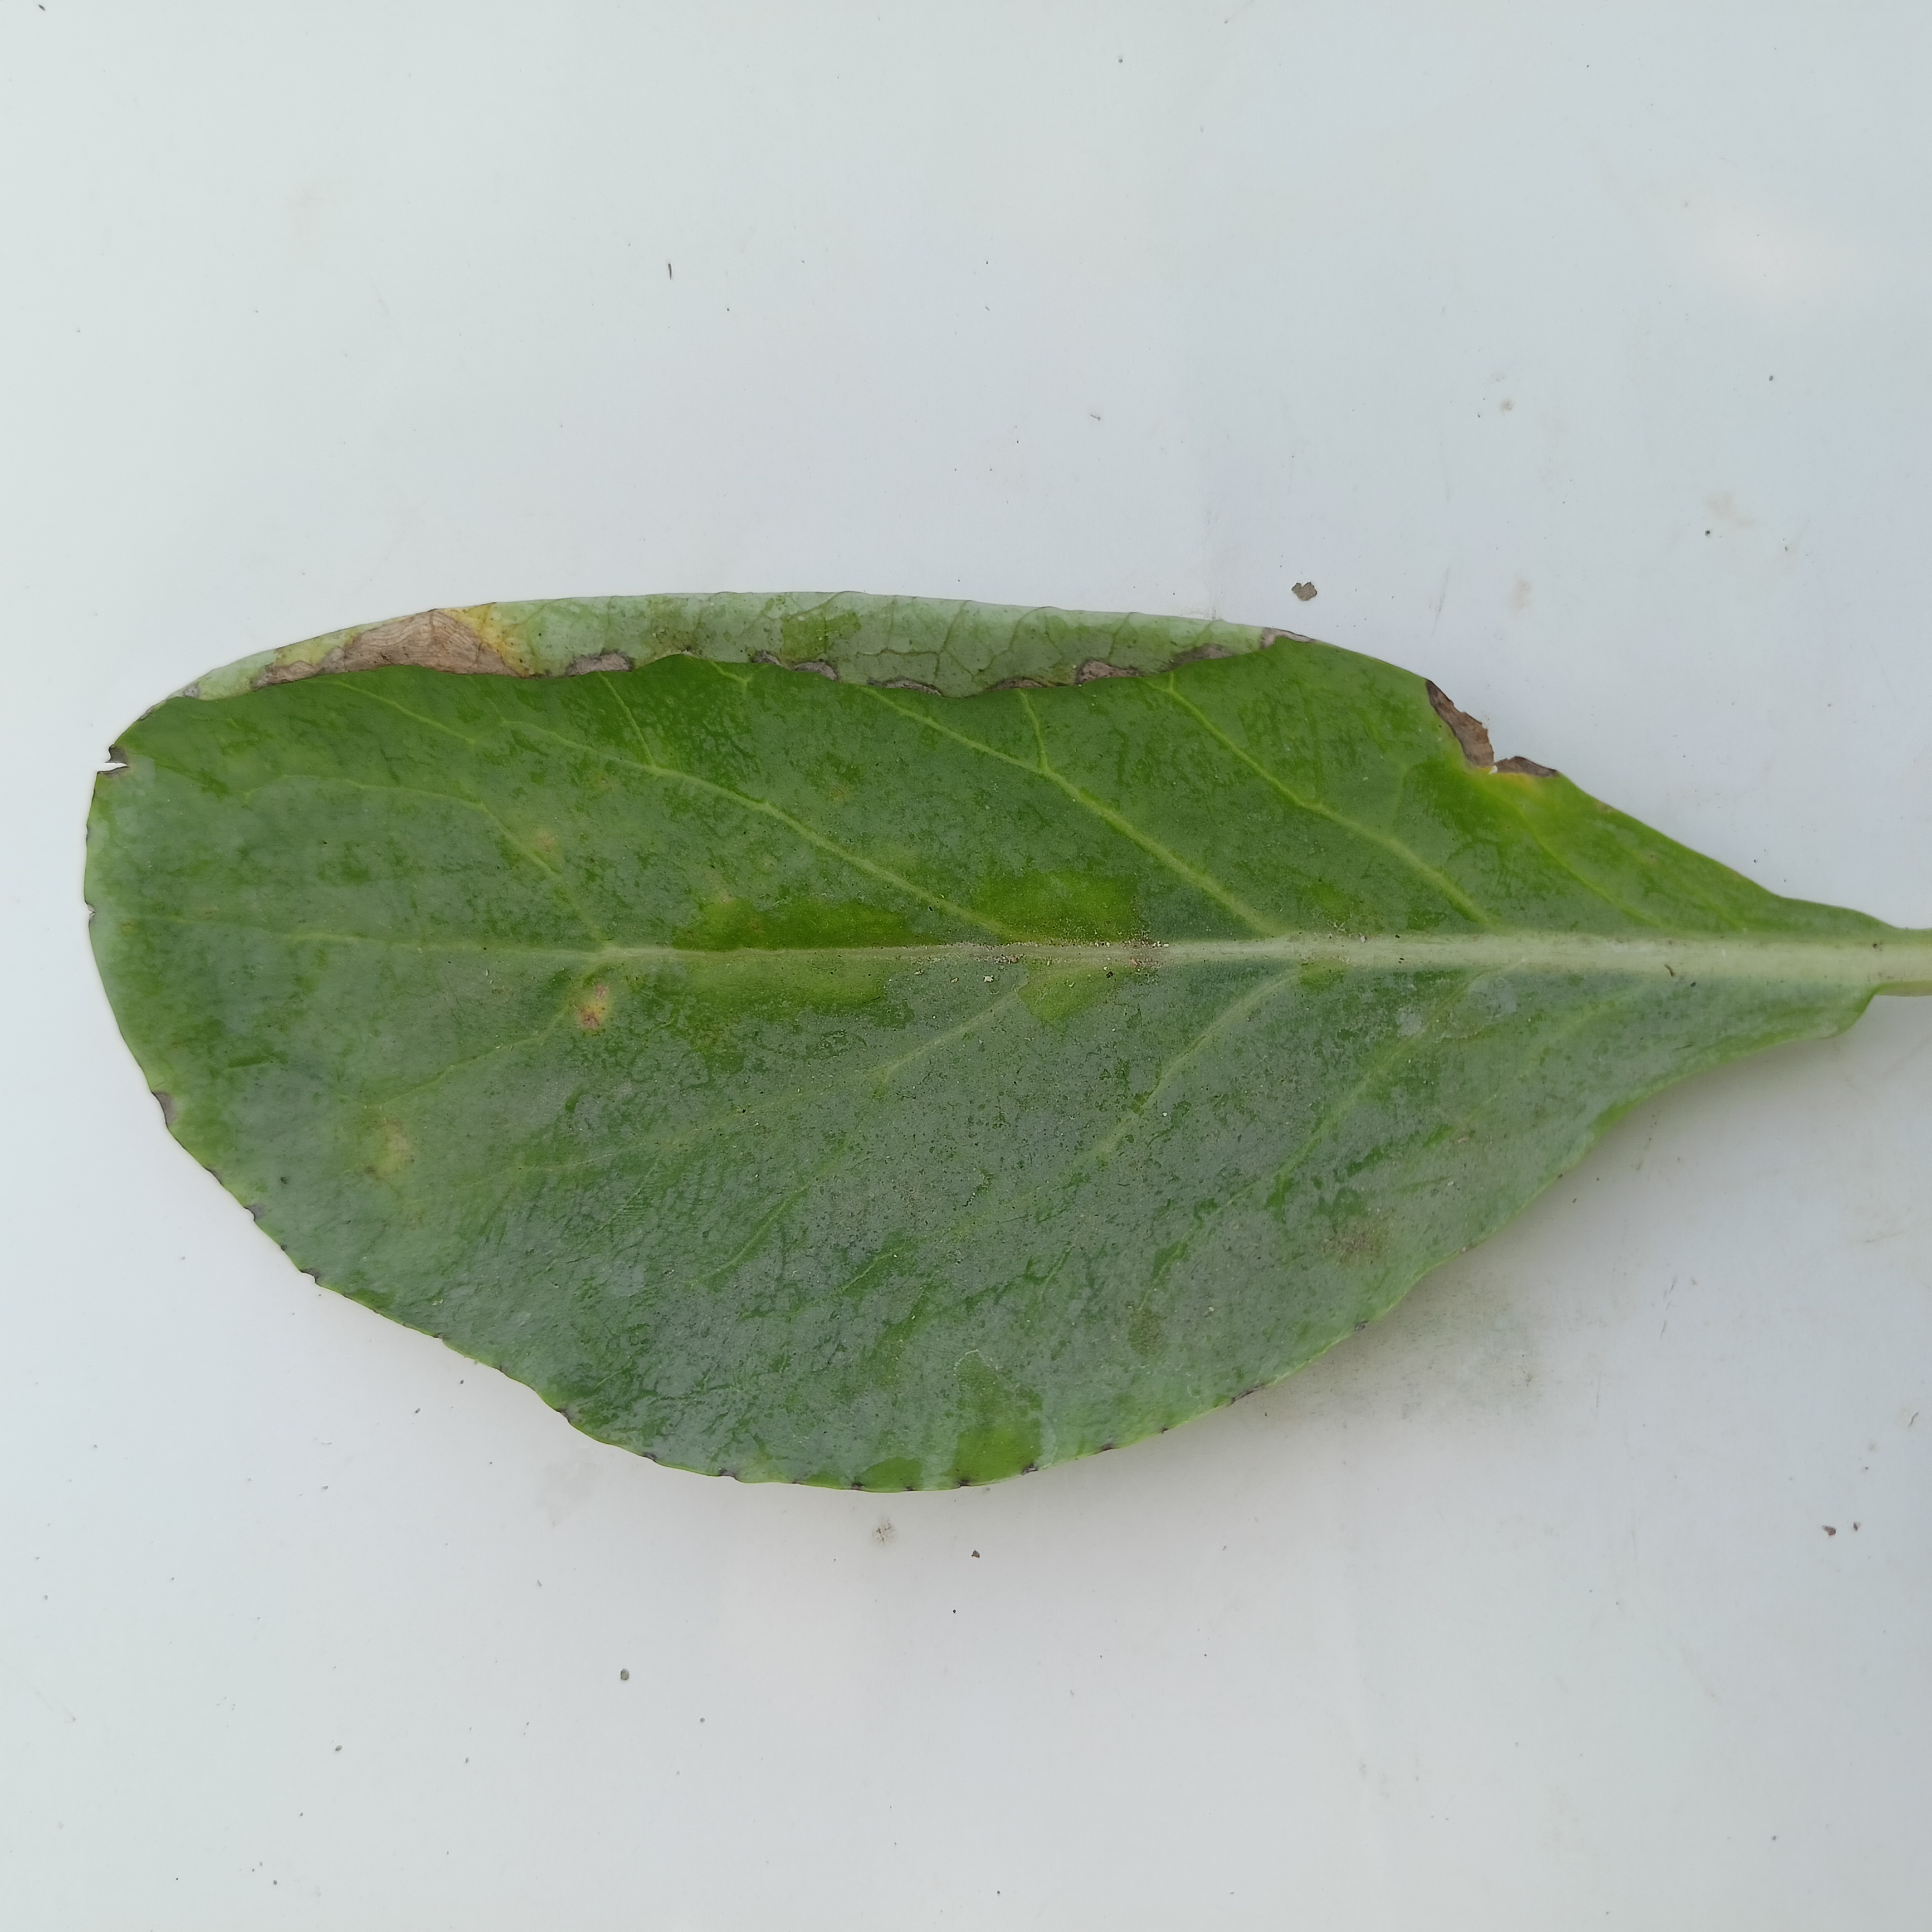
Label: Black Rot